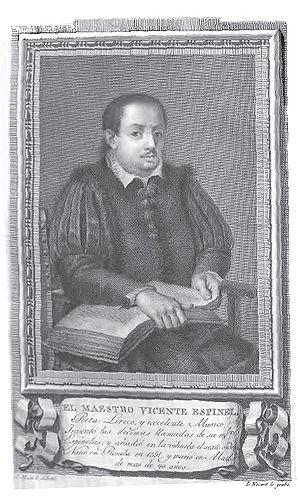
Vicente Gómez Martínez-Espinel, né le 28 décembre 1550 à Ronda et mort le 4 février 1624, est un écrivain, poète et musicien espagnol du Siècle d'or espagnol.